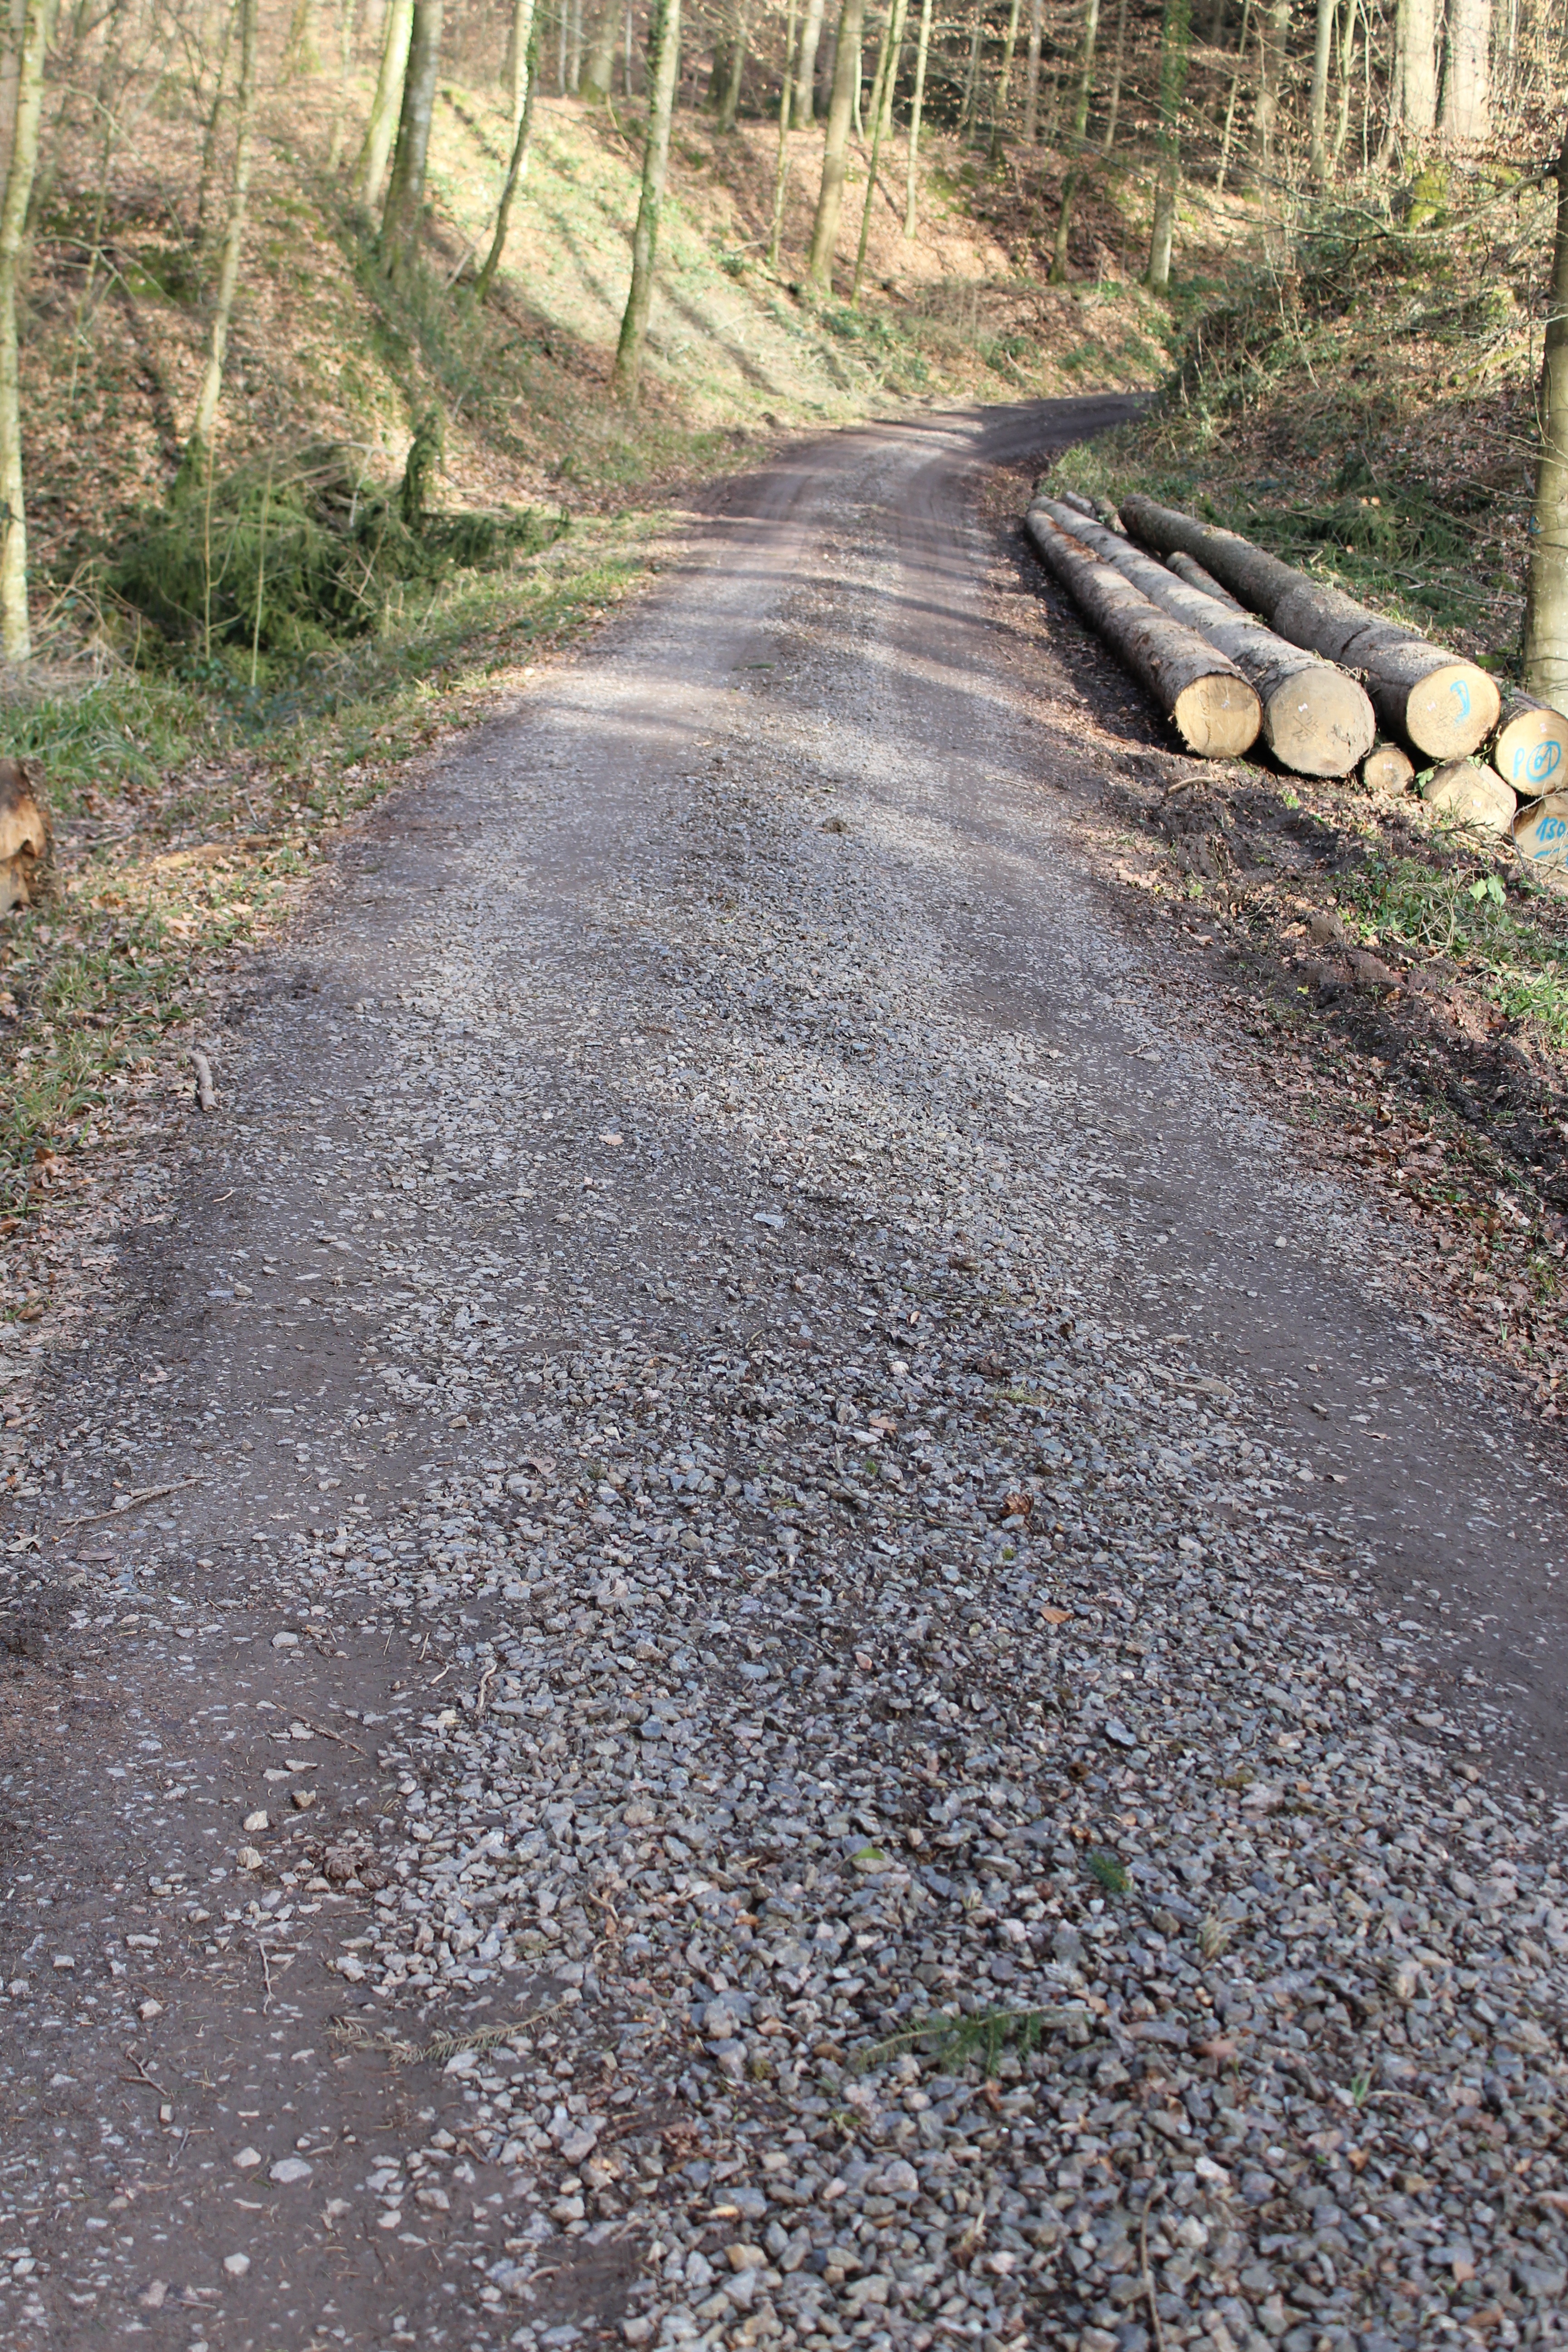
landscape, nature, forest, grass, wood, track, road, hiking, trail, sidewalk, cobblestone, wall, asphalt, walkway, soil, lane, waterway, trees, gravel, infrastructure, yard, away, forest path, on foot, road surface, nonbuilding structure